Hermione Norris

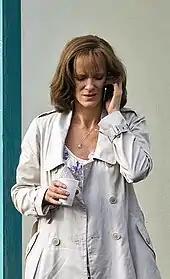
Norris on the set of "Kingdom" in 2008

Norris made her professional stage debut in a 1989 production of "A Midsummer Night's Dream", which earned her her Equity card. She made her television debut in the 1991 BBC serial "The Men's Room", playing the daughter of Bill Nighy's character. Other early television roles include appearances in "Agatha Christie's Poirot", the television serial "Clarissa", and a 1991 episode of "Drop the Dead Donkey". She continued to make guest appearances in series such as "Between the Lines" and "Casualty". In 1995 she played Helen in the Royal Exchange, Manchester's production of "Look Back in Anger".